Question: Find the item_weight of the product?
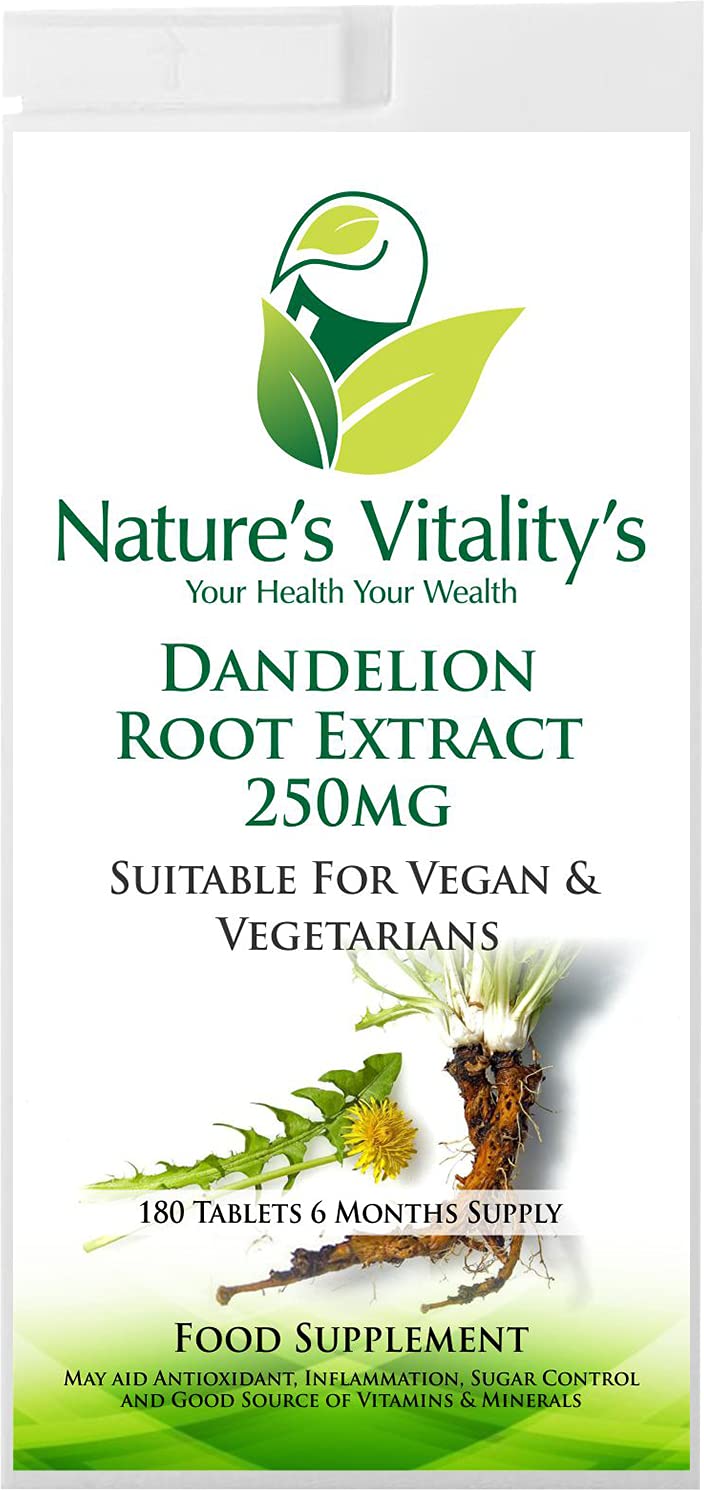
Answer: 250.0 milligram